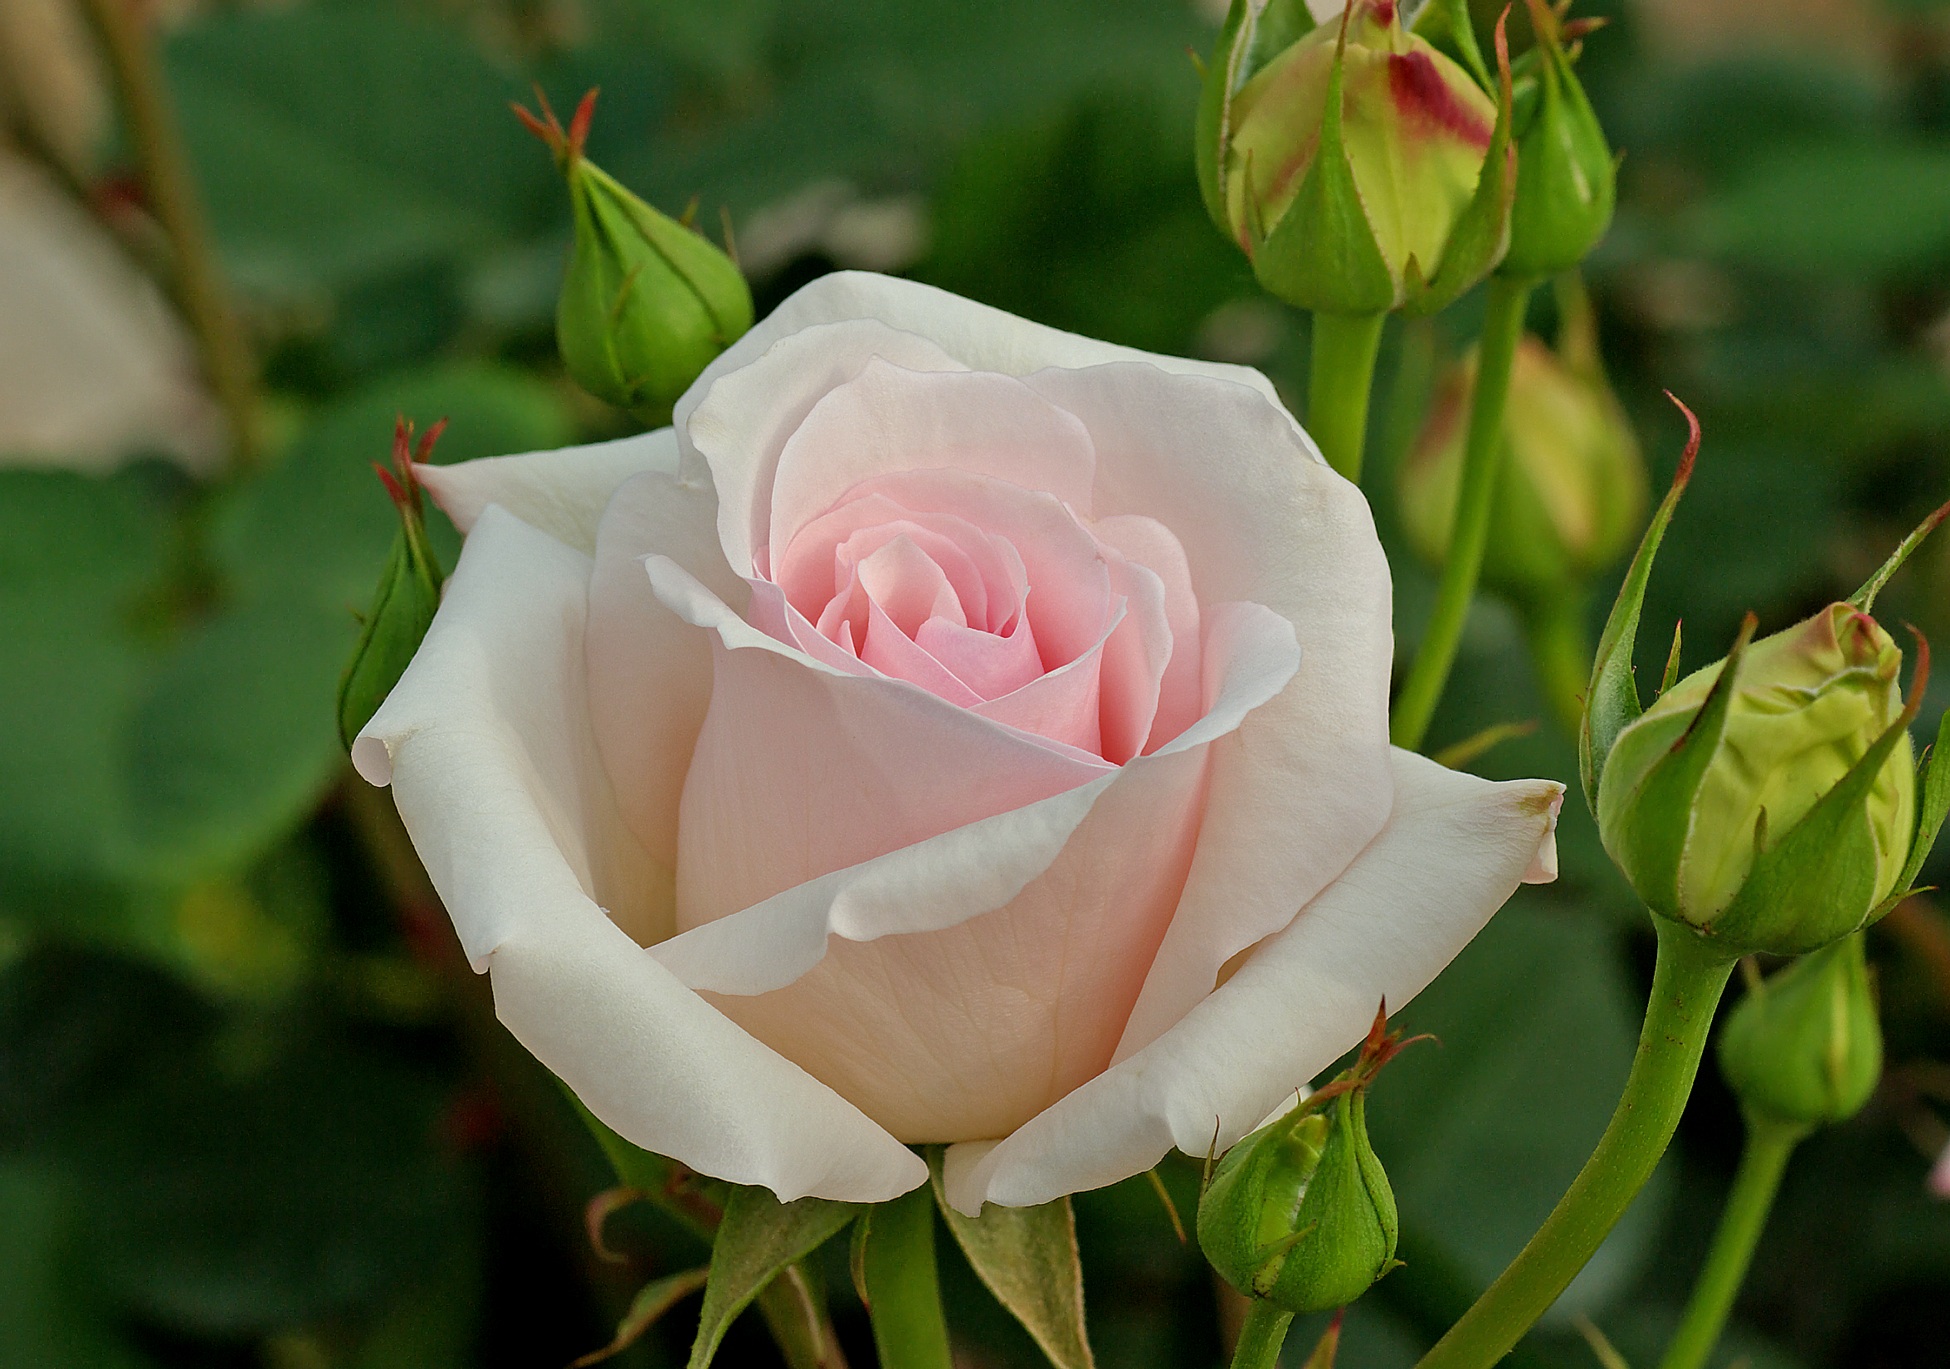
nature, blossom, plant, flower, petal, bloom, floral, rose, flora, leaves, hybrid, petals, floribunda, flowering plant, garden roses, rose family, land plant, rosa centifolia, rose order, white tea rose